Anıl Taşdemir

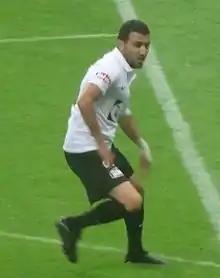

Anıl Taşdemir (born 1 January 1988) is a Turkish footballer who plays as a central midfielder for Nazilli Belediyespor.